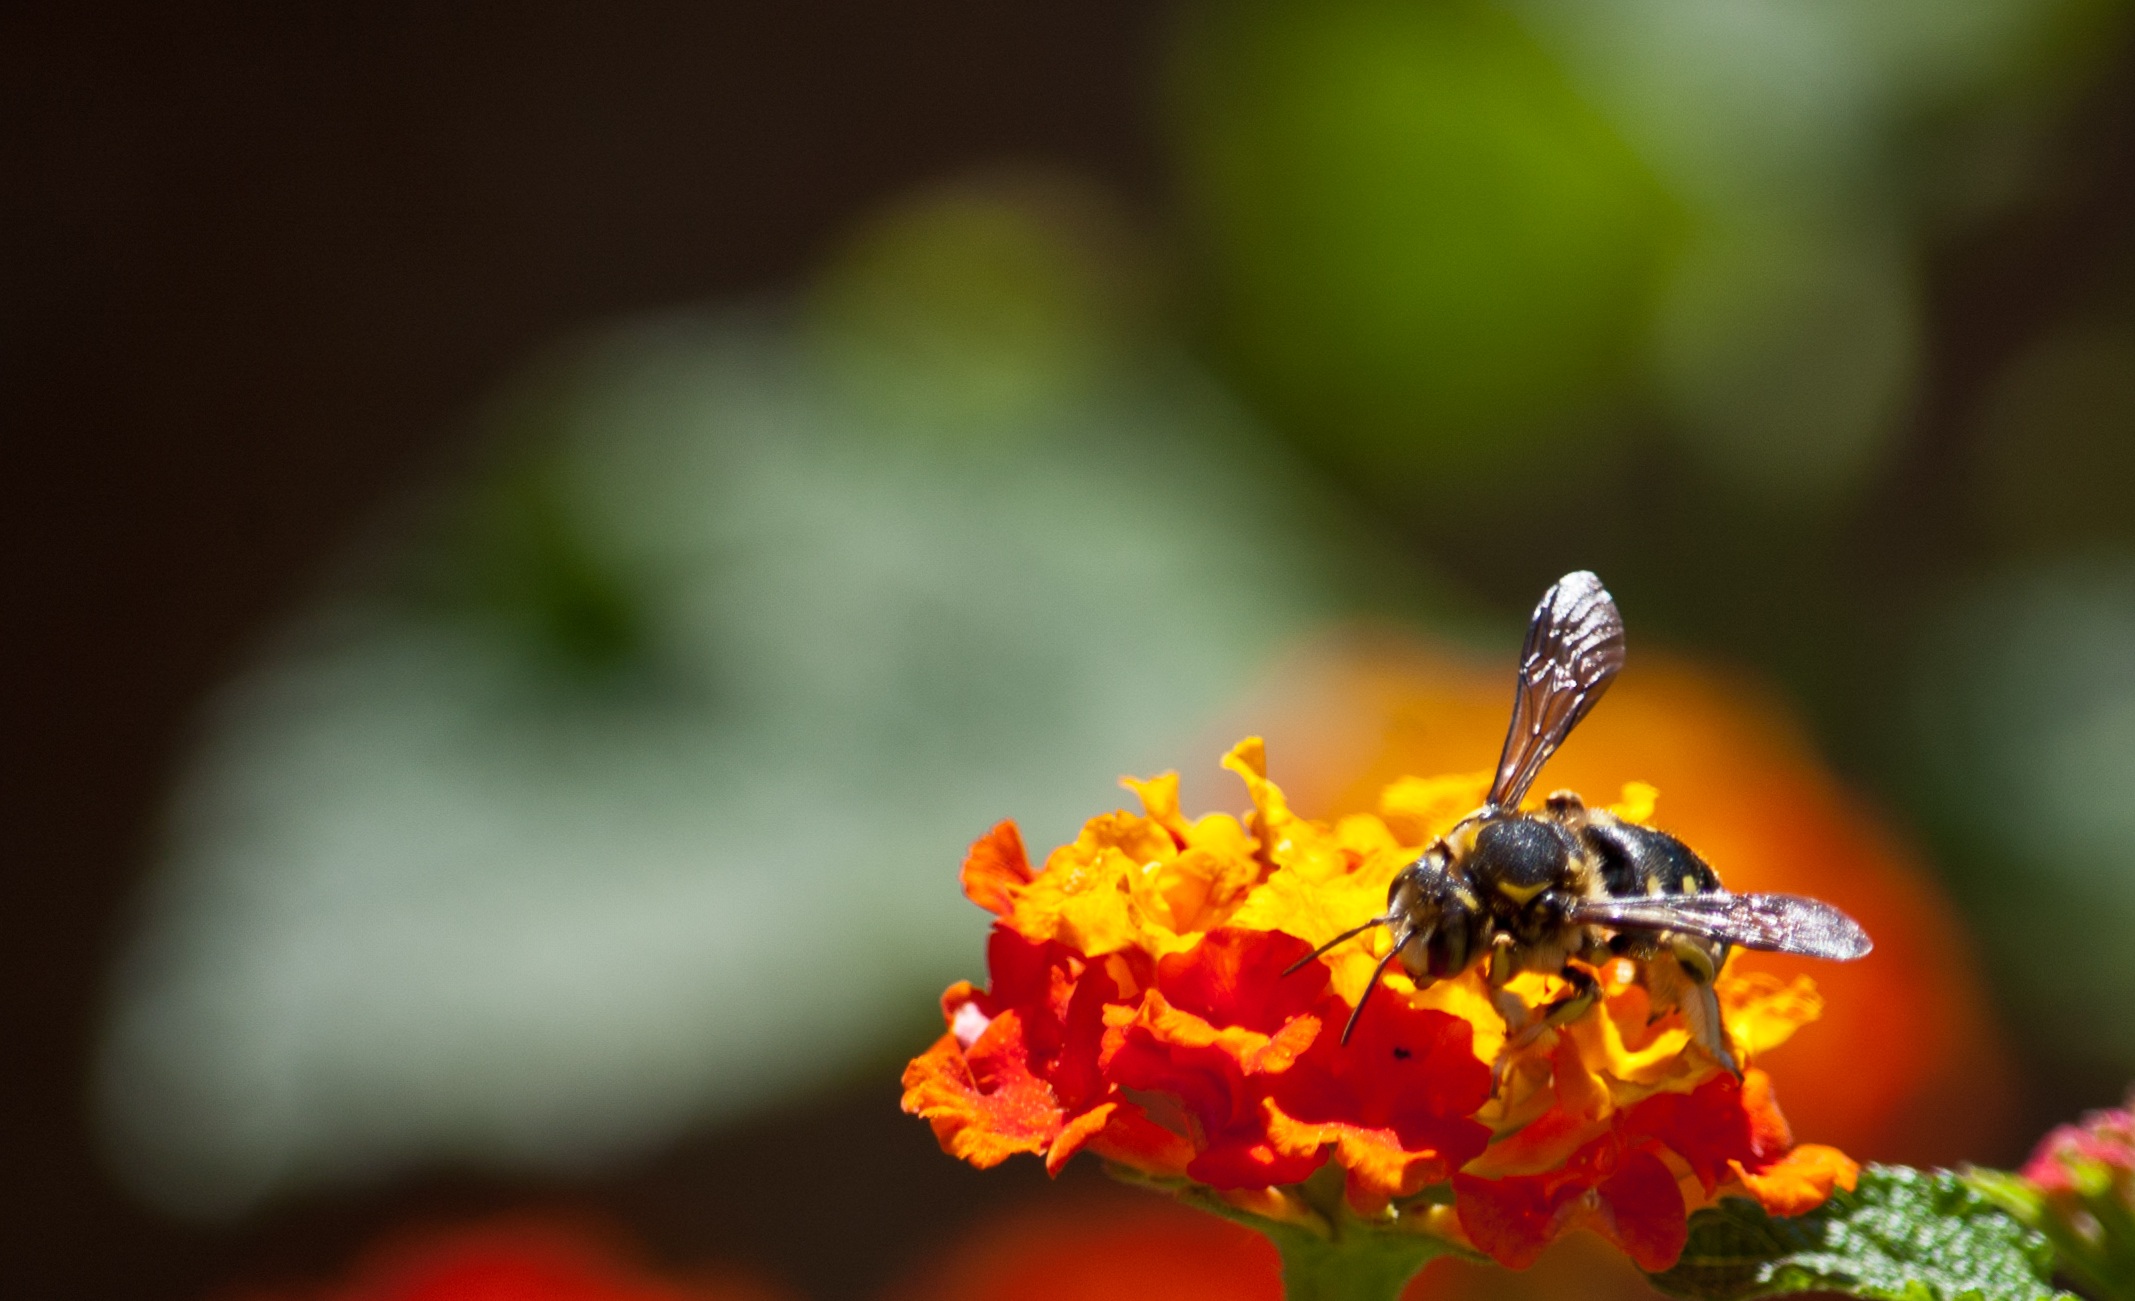
nature, plant, photography, leaf, flower, petal, honey, floral, pollen, spring, green, insect, macro, bug, botany, butterfly, yellow, garden, flora, fauna, invertebrate, close up, bee, flor, nectar, macro photography, moths and butterflies